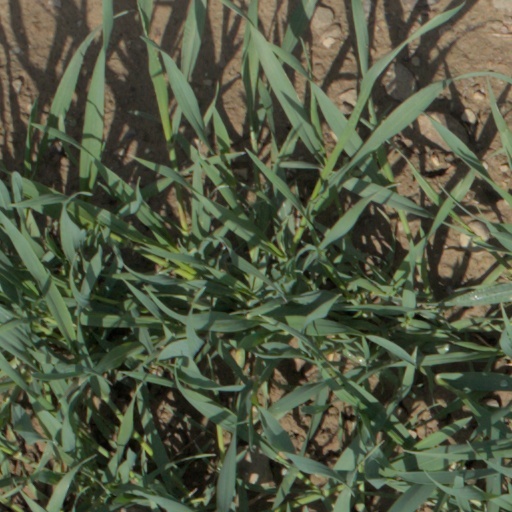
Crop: wheat